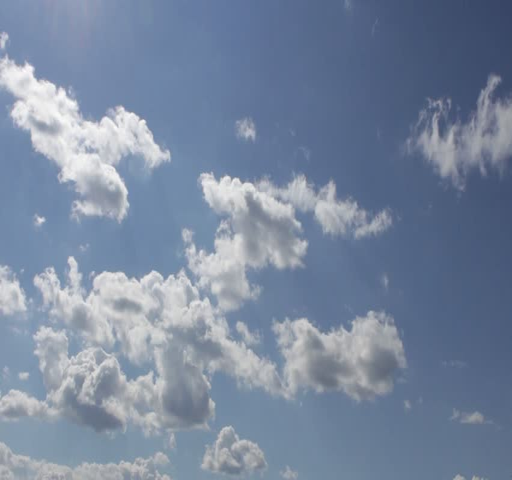
white puffy clouds move across a blue sky